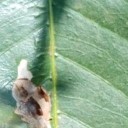
Label: Miner